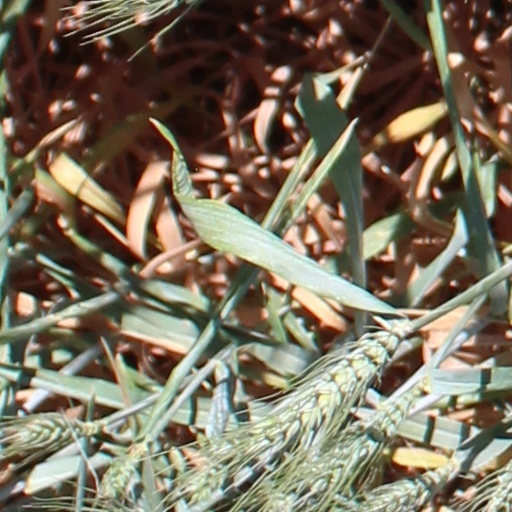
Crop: wheat